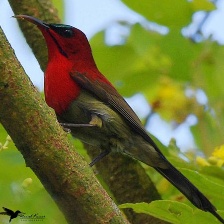
Species: CRIMSON SUNBIRD
Scientific name: AETHOPYGA SIPARAJA